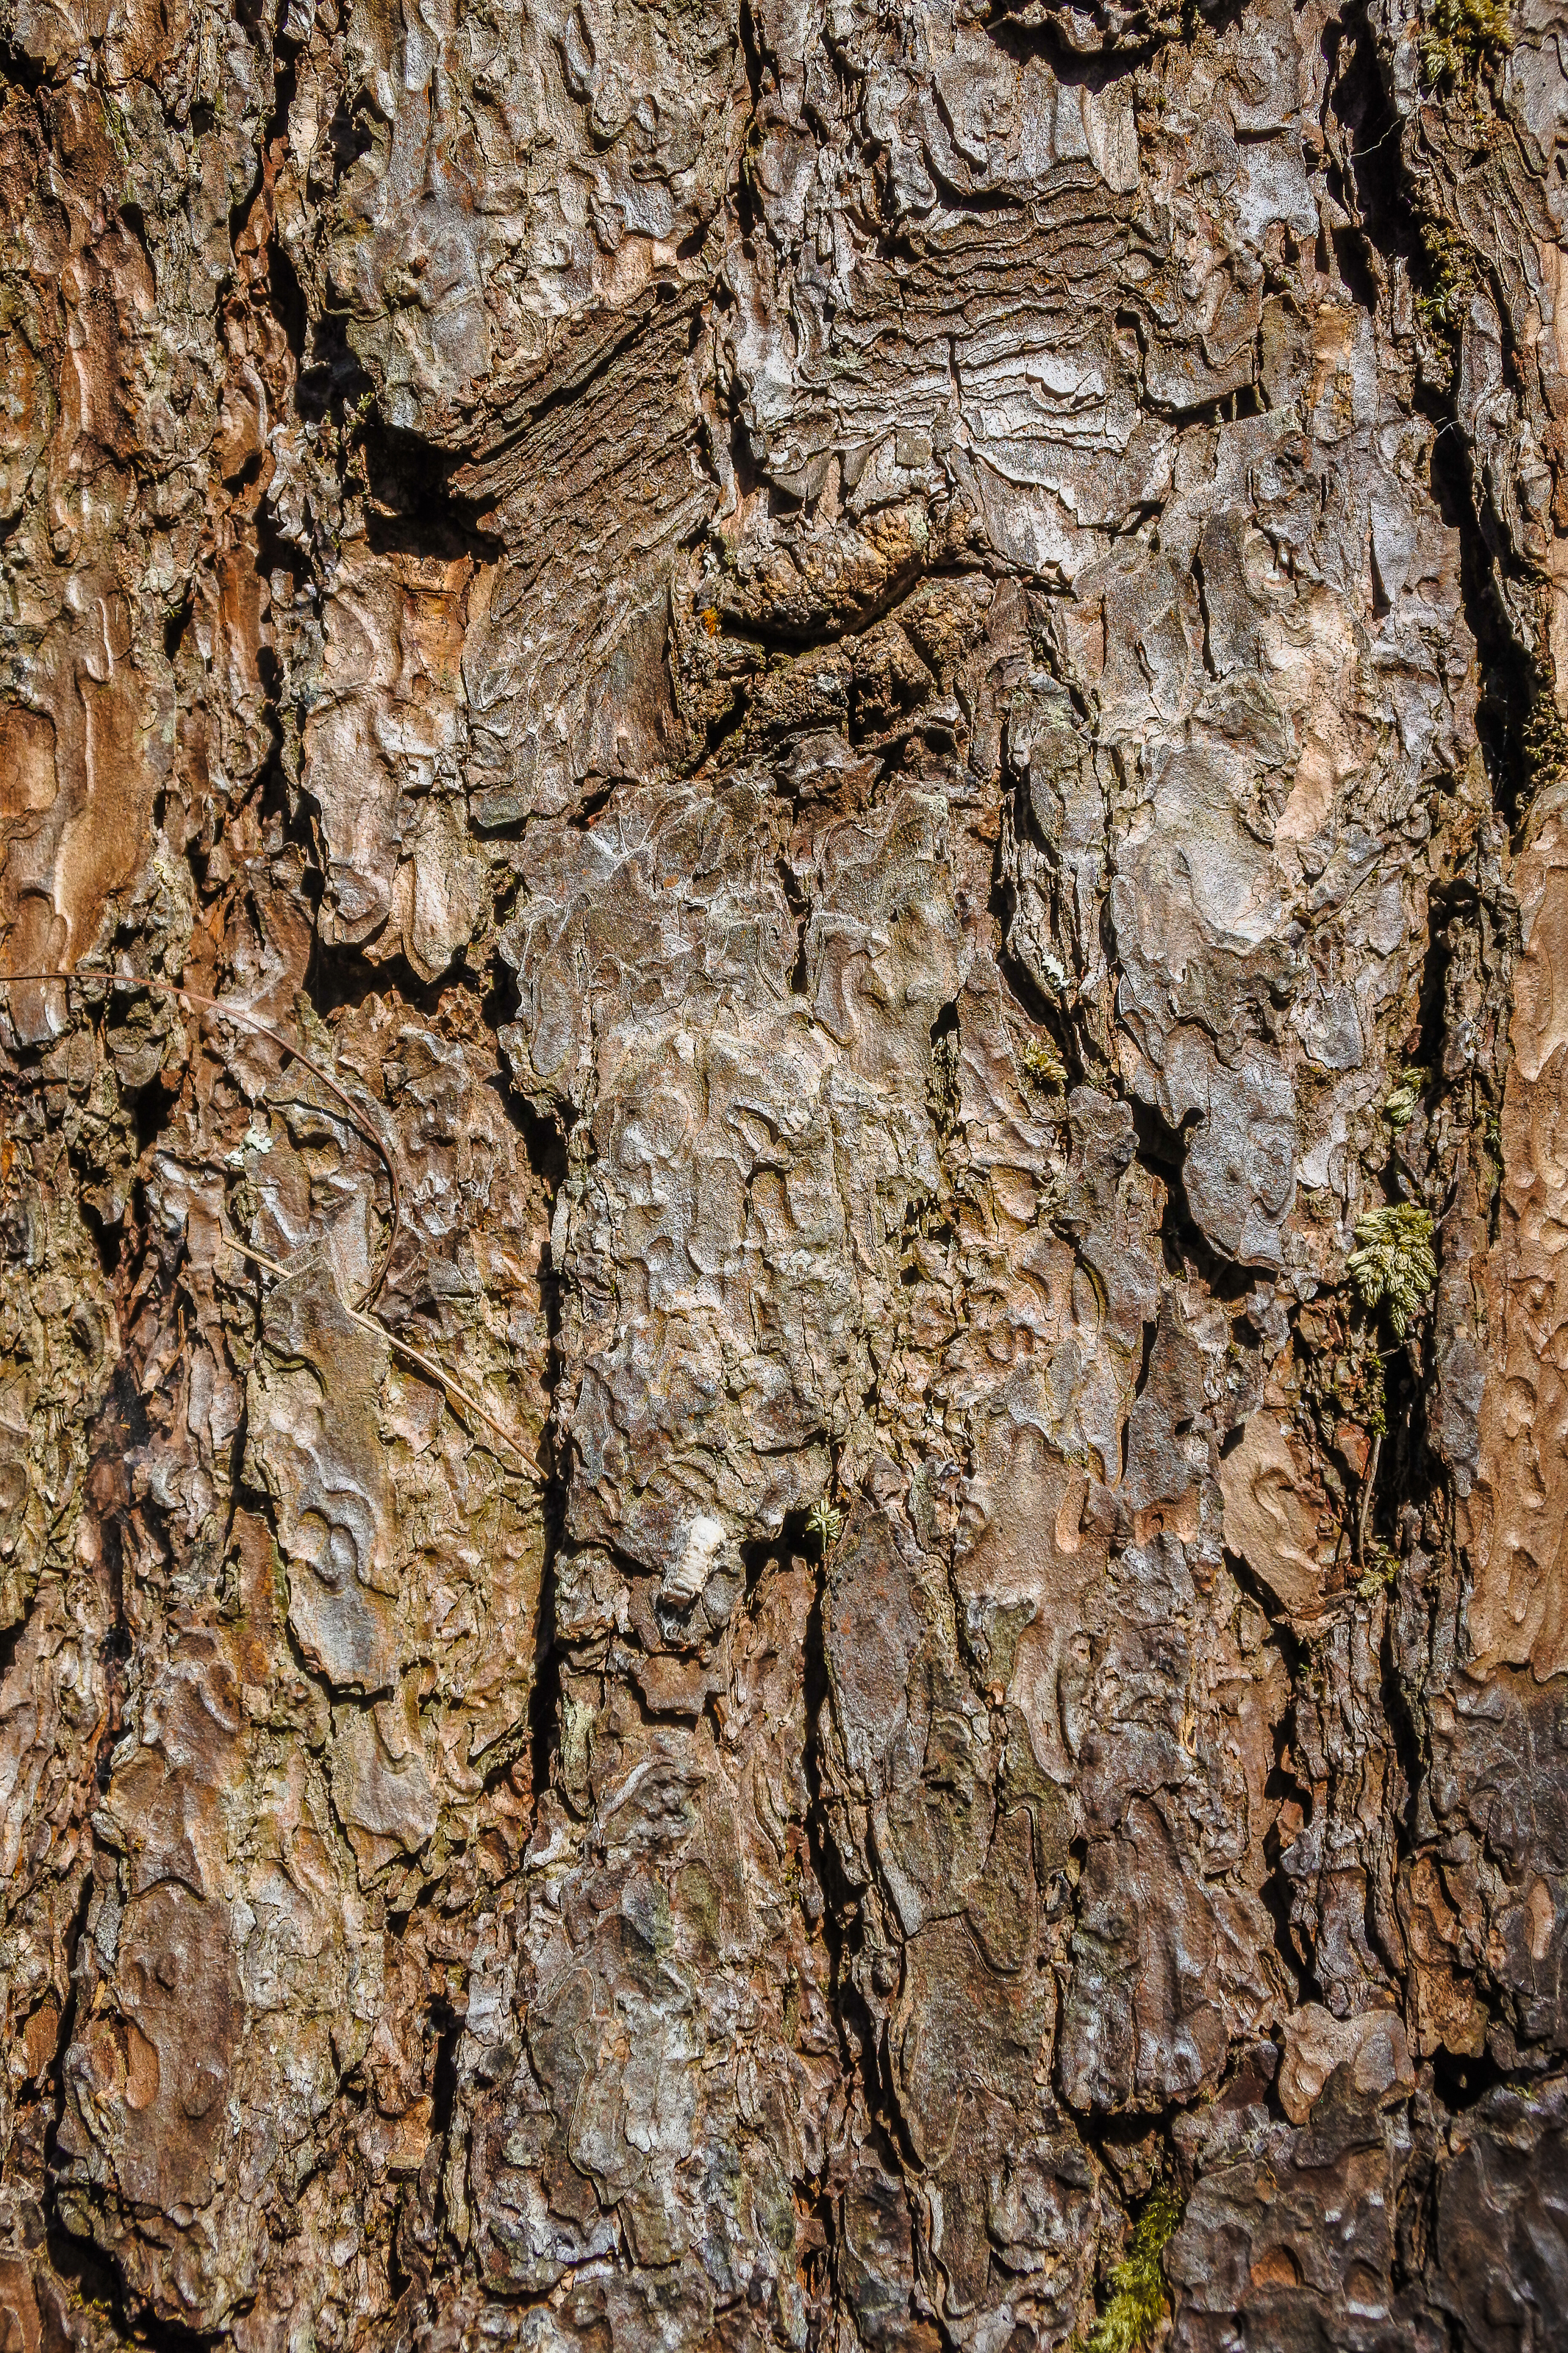
shadow, pang ung, beautiful, view, thailand, golden, maehongson, landmark, sunny, journey, natural, tree, water, camp, sunbeam, daylight, light, background, pangung, lake, fog, tent, forest, pine, winter, holiday, sun, mist, summer, gold, national park, stream, grass, national, park, green, nature, relax, shine, mae hong son, orange, outdoor, sunlight, sunset, reservoir, river, evening, travel, landscape, pang oung, shellbark hickory, trunk, sweet birch, brown, woody plant, plant, red pine, wood, formation, rock